Olga Baclanova

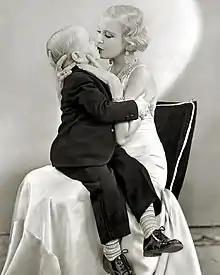
Harry Earles and Baclanova in "Freaks" (1932)

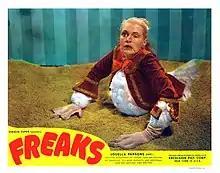
Baclanova in "Freaks"

Olga's likeness to the American pop singer Madonna in the 1980s has been mentioned as particularly evident in "The Man Who Laughs".